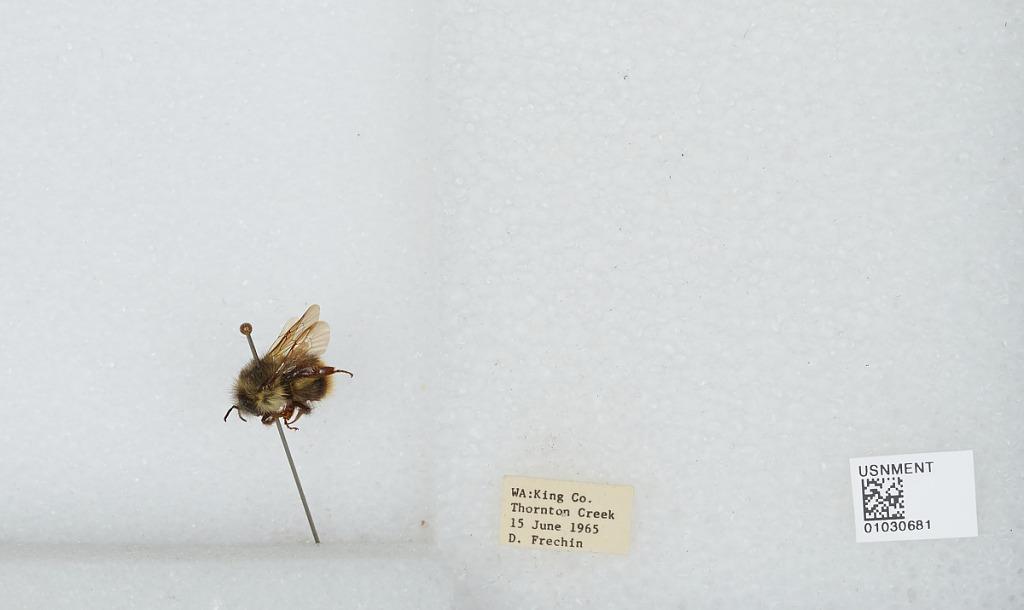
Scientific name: Bombus (Pyrobombus) mixtus Cresson
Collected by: D. Frechin
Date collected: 1965-6-15
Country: United States
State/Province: Washington
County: King
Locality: Thornton Creek
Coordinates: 47.7031, -122.309